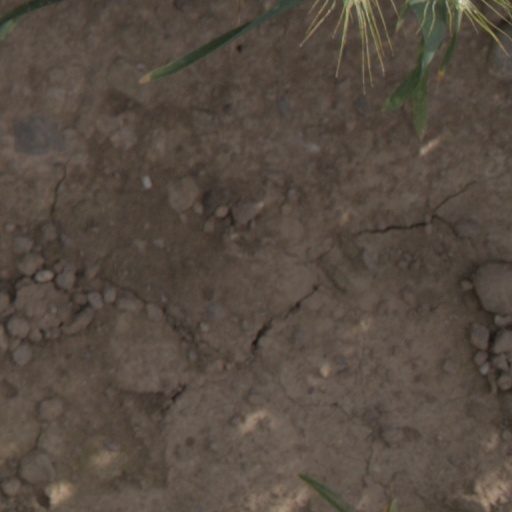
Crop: wheat